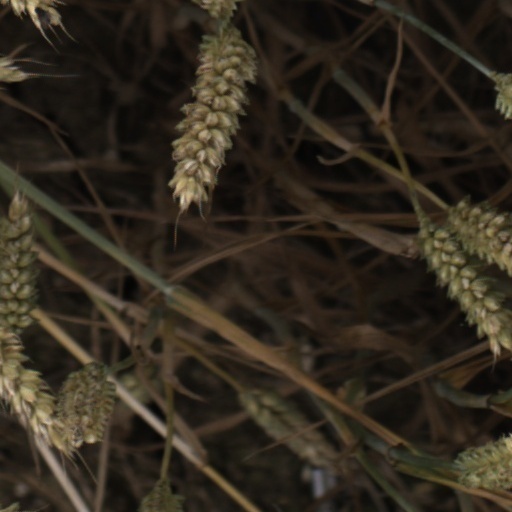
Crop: wheat